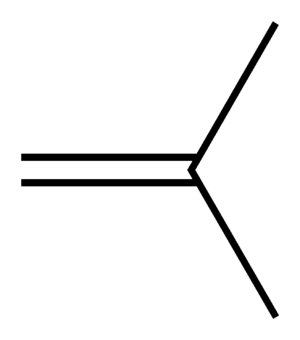
L'isobutène, également appelé isobutylène, est le composé chimique de formule H₂C=C(CH₃)₂. Il s'agit d'un alcène ramifié à quatre atomes de carbone qui se présente sous forme d'un gaz incolore inflammable aux conditions normales de température et de pression.
Le butène ou butylène a pour formule brute C₄H₈ et est donc un hydrocarbure alcénique. Butène désigne le plus souvent le but-1-ène mais correspond aussi à d'autres isomères :